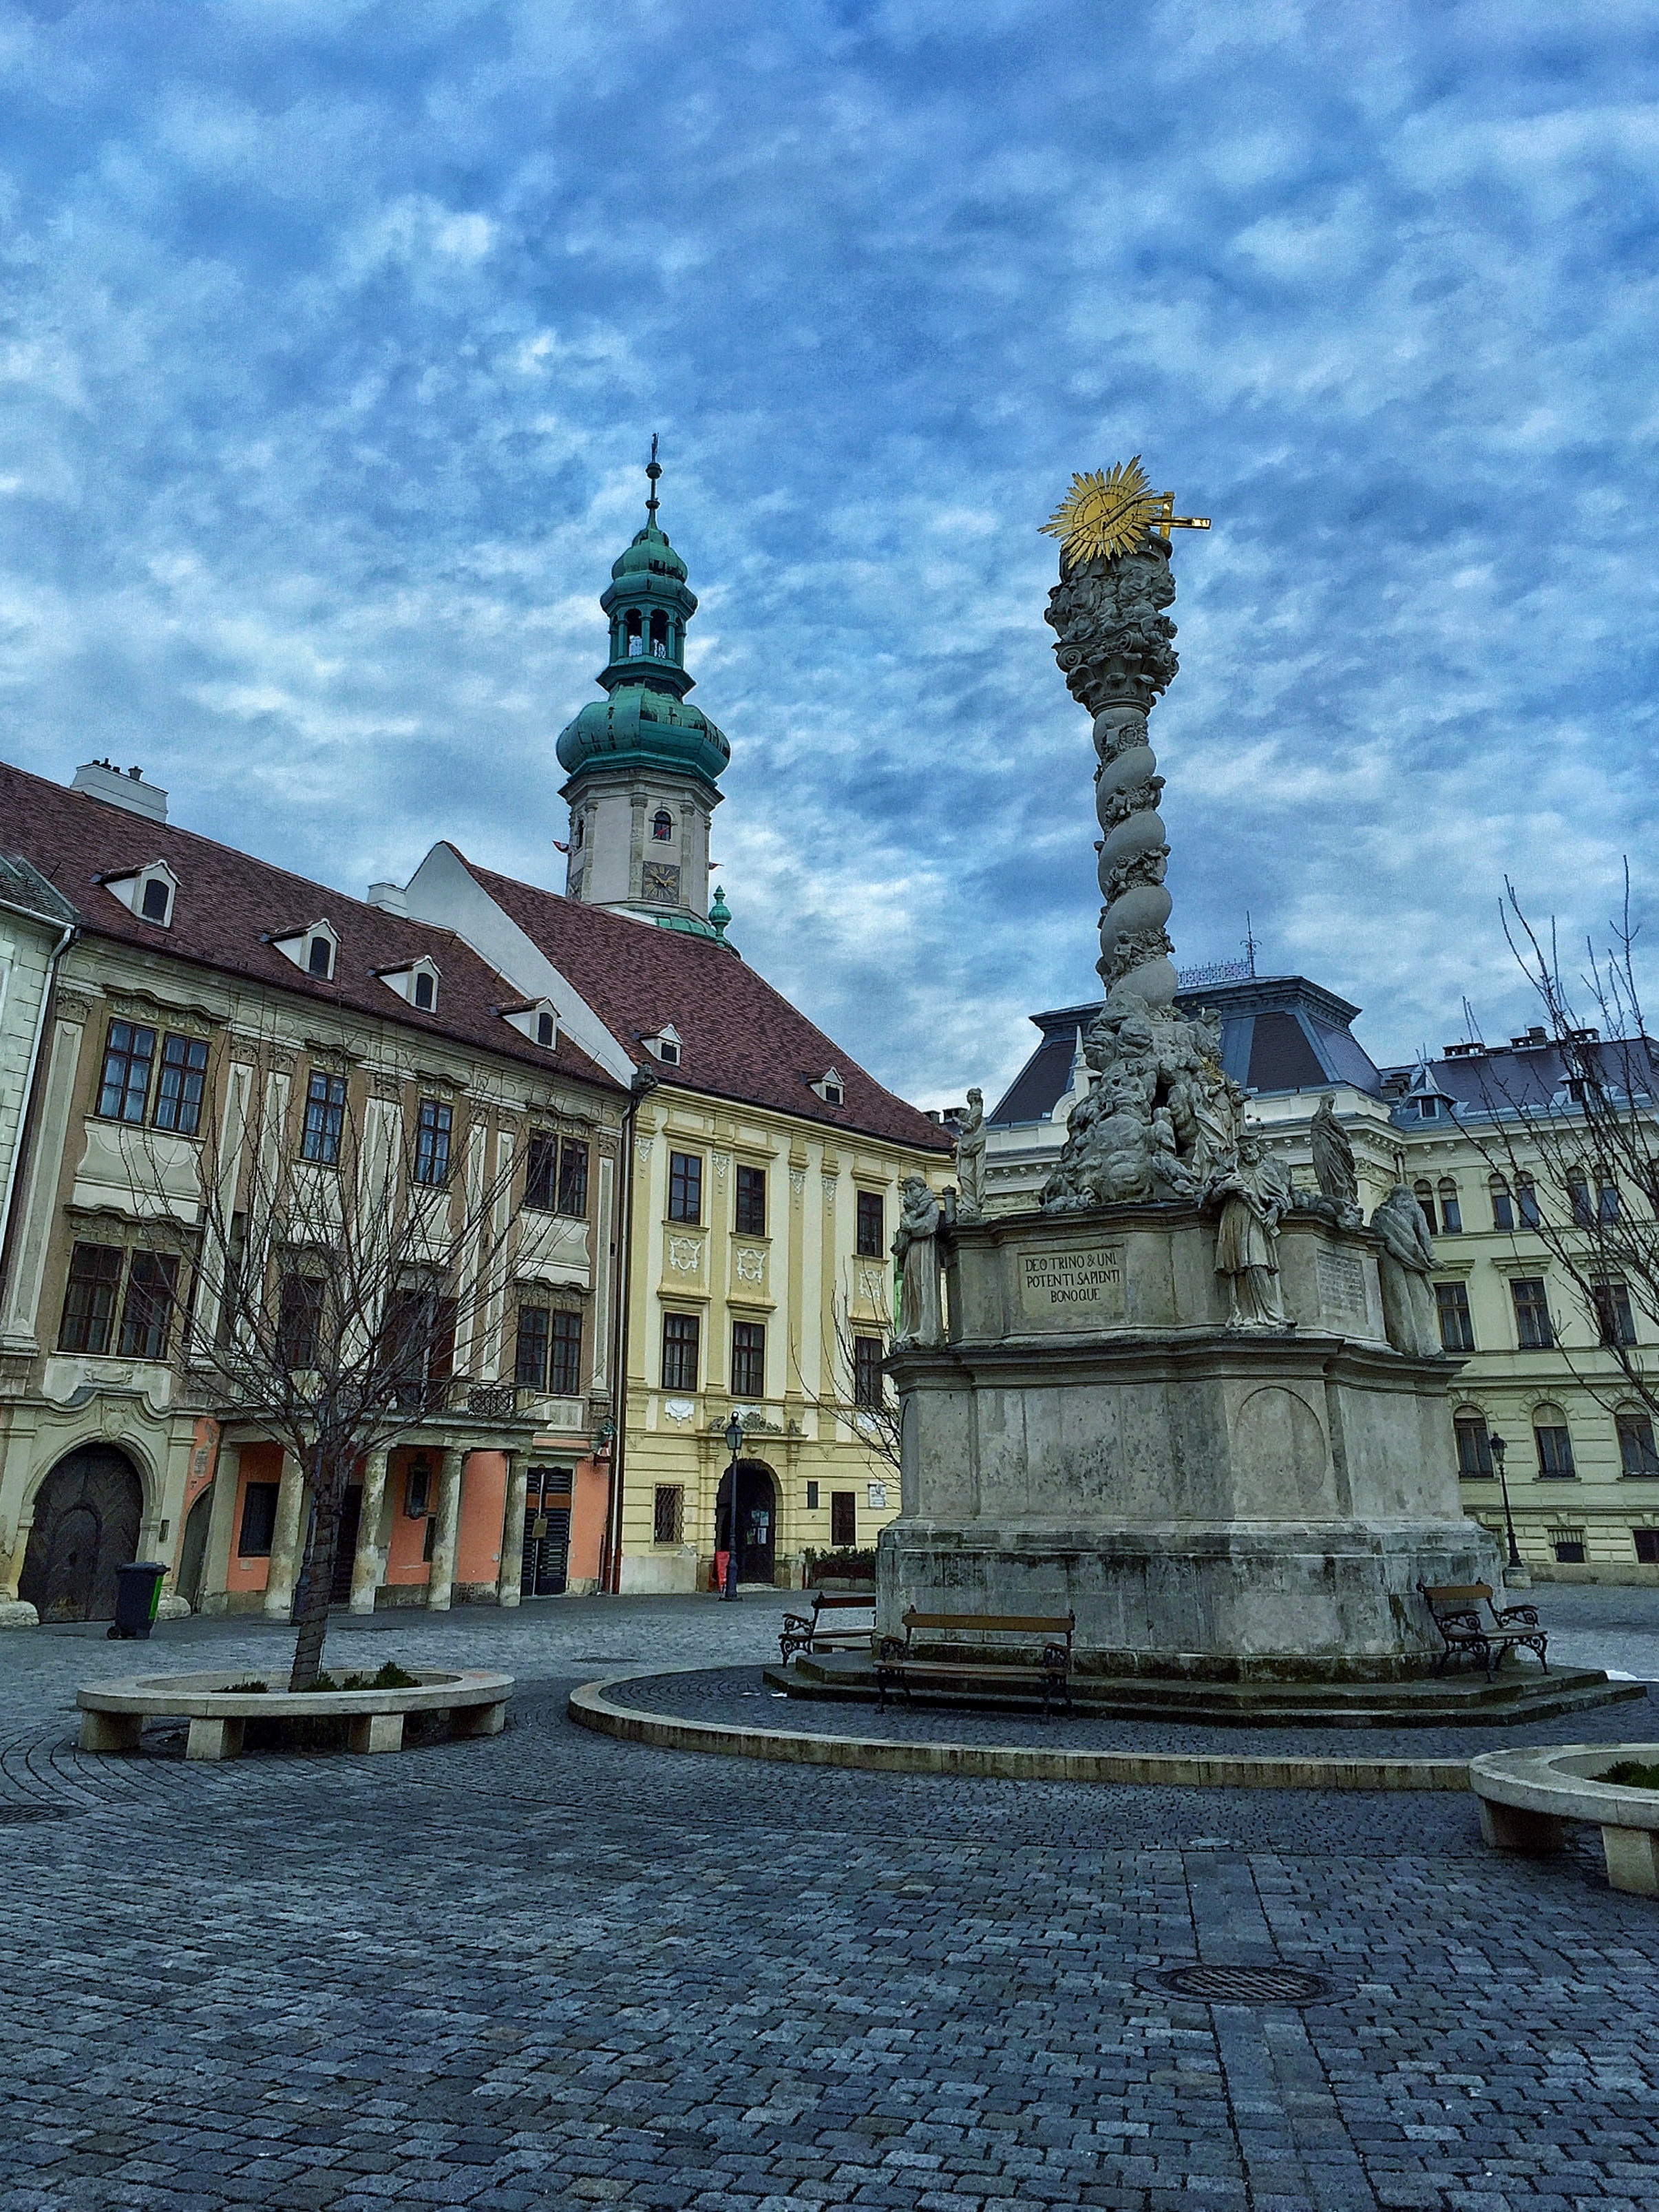
town, palace, city, cityscape, tower, landmark, tourism, place of worship, urban area, ancient history, human settlement